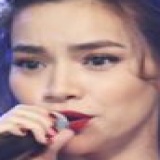
ca sĩ Hồ Ngọc Hà